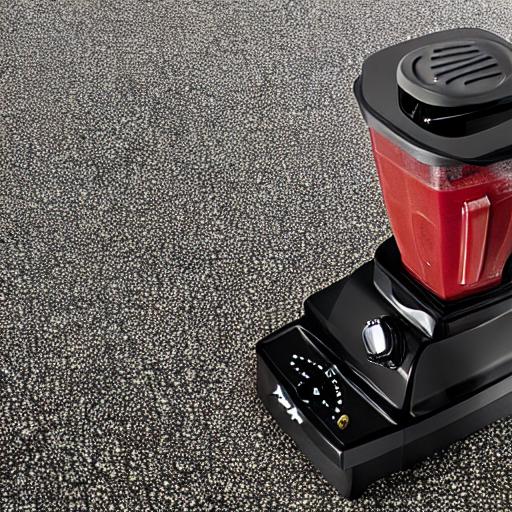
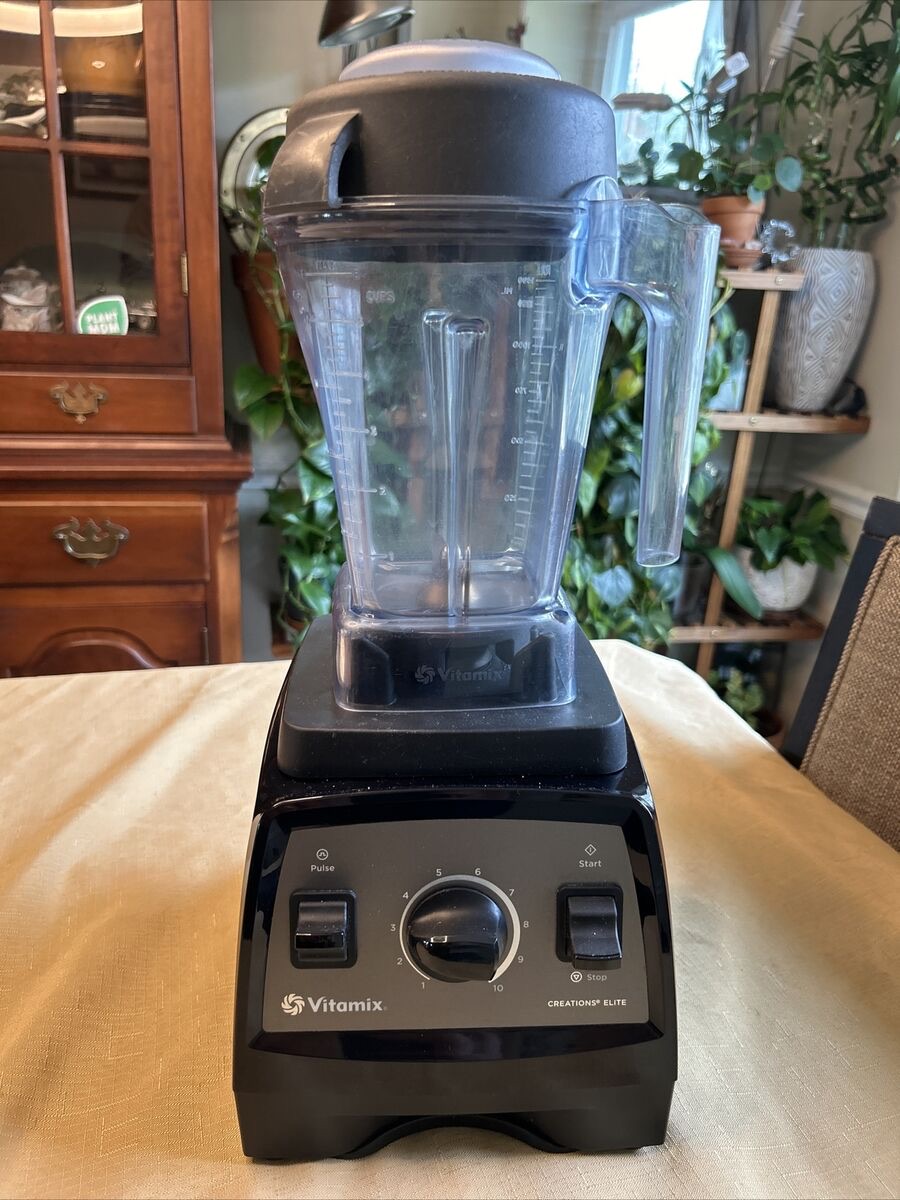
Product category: items_blender
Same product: no